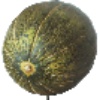
Label: Melon Piel de Sapo 1